Polynoidae

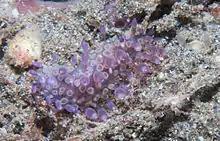
A scale worm moving along the substrate at a depth of 20m in the Lembeh Strait

Most Polynoidae species are short and flattened, but can reach as much as 20 cm in length and 10 cm width in "Eulagisca gigantea" and "Eulagisca uschakovi". Individuals are usually covered almost entirely by elytra, which can be shed and regenerated in many species. The elytra of some species are faintly bioluminescent, and leave glowing traces around the mouthparts of their predators, making those predators more likely to be attacked in turn.